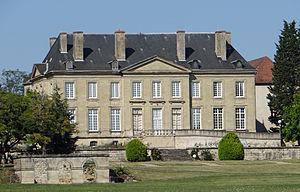
Château de Virazeil This building is indexed in the Base Mérimée, a database of architectural heritage maintained by the French Ministry of Culture,
Cet article recense une partie des monuments historiques de Lot-et-Garonne, en France.
Virazeil est une commune du Sud-Ouest de la France, située dans le département de Lot-et-Garonne, en région Nouvelle-Aquitaine.
Le château de Virazeil a été construit sur une colline dominant la vallée du Trec, et le CD933, sur le territoire de la commune de Virazeil.
Tour d'Avance, à Fargues-sur-Ourbise